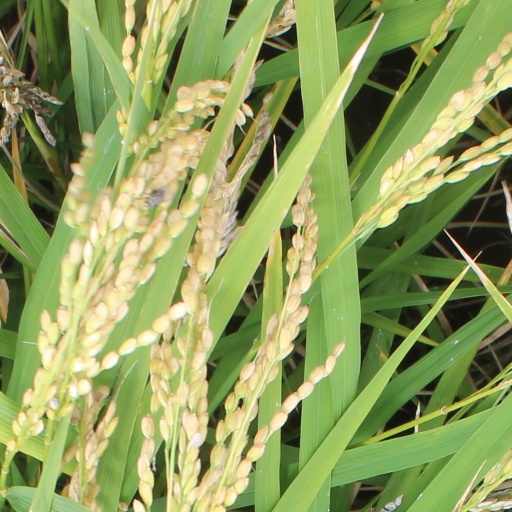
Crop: rice